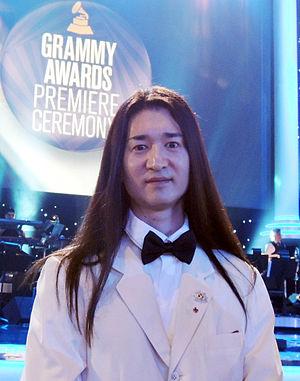
Kento Masuda, né le 29 juin 1973 à Katori, Chiba, au Japon, est un compositeur, musicien et artiste japonais.